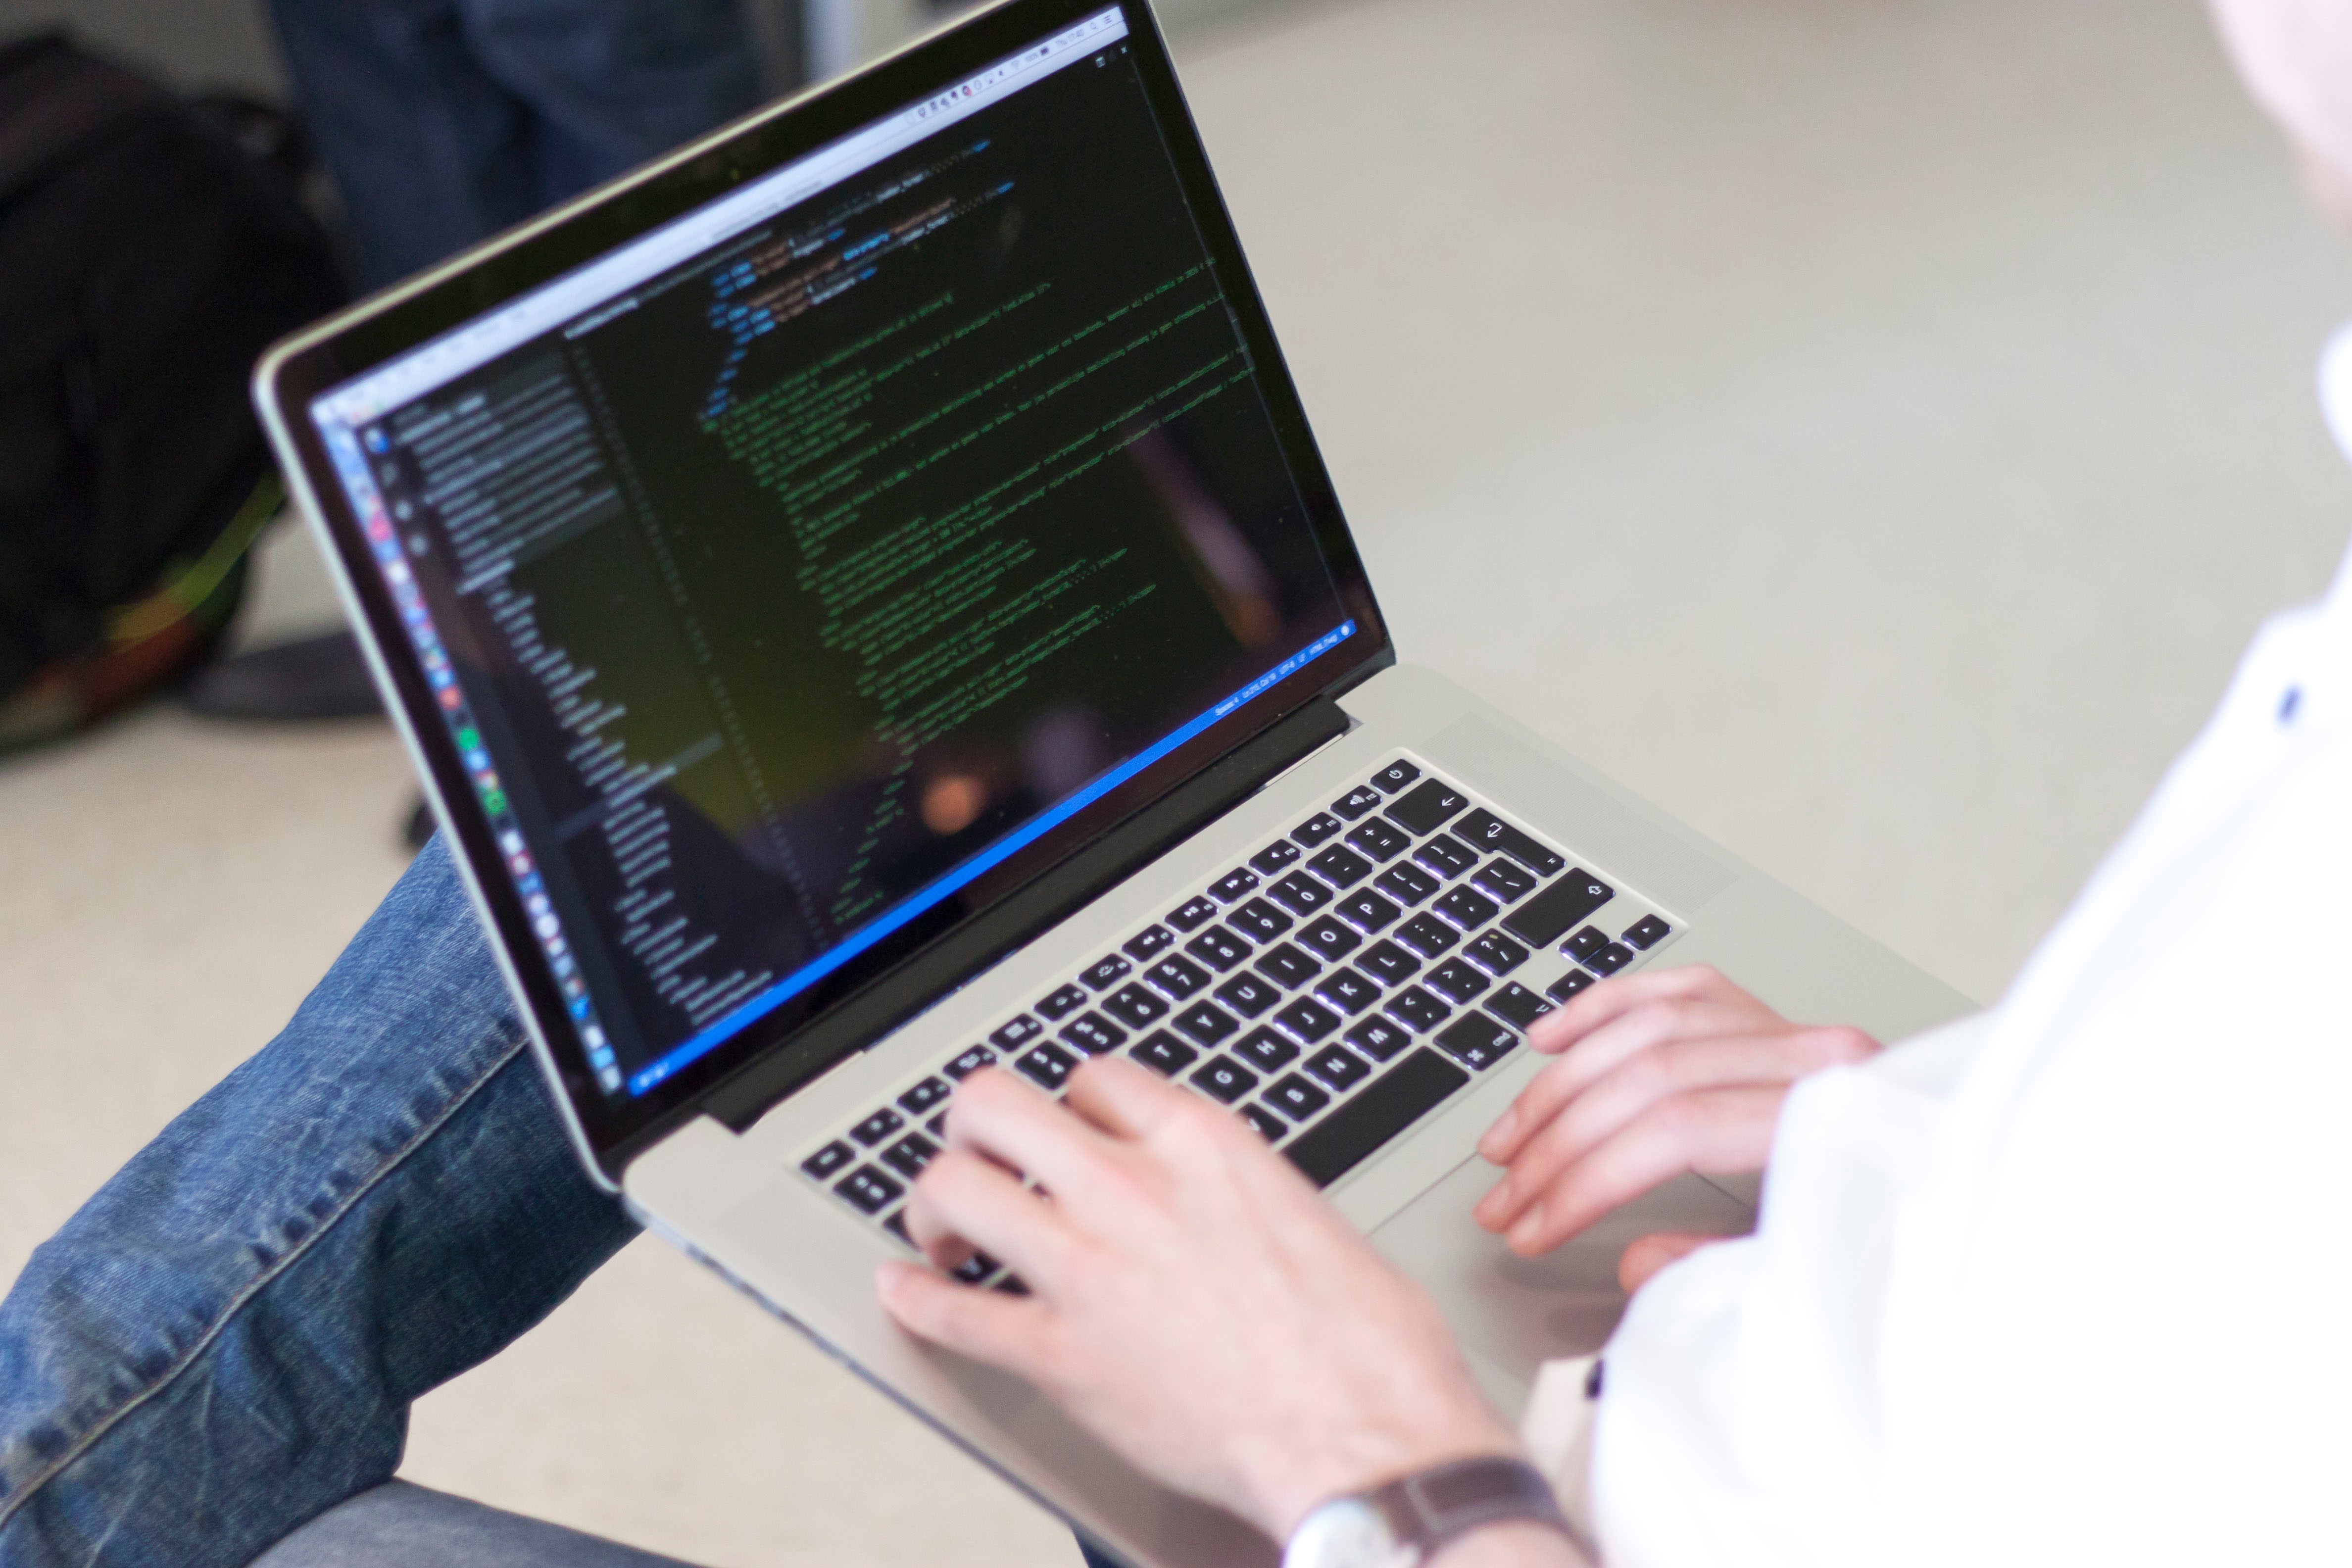
writing, hand, technology, brand, personal computer